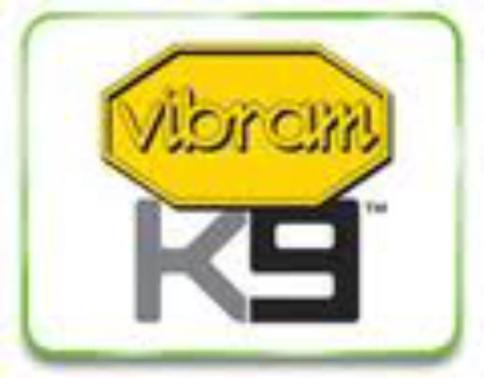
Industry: Clothes